Linear park

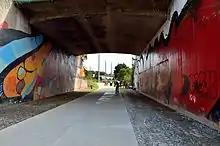
Unique art found in BeltLine, Atlanta.

A linear park system under development in Atlanta, Georgia is the BeltLine. Part of the foundation for this project consisted of reclaiming of unused rail trails. Totaling approximately , the BeltLine will include a trail and light rail line on the existing tracks instead of a road. The vision of the BeltLine is to attempt to balance out resident demographics within the city, allowing for all associated to the BeltLine to benefit.